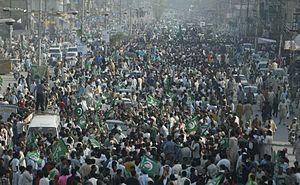
Le mouvement des avocats, le mouvement pour la restauration de l'ordre judiciaire ou le mouvement des robes noires sont les noms donnés à un mouvement populaire de contestations lancé par les avocats et juges du Pakistan en réponse à des mesures prises par le président Pervez Musharraf. Il dure de mars 2007 à mars 2009.
La crise politique pakistanaise de 2009-2012 ou conflit politico-judiciaire est une crise politique caractérisée par une suite d'affaires judiciaires visant des hauts postes politiques, dont le président de la République et le Premier ministre.
Nawaz Sharif, né le 25 décembre 1949 à Lahore, est un homme d'État pakistanais, qui a été Premier ministre à trois reprises non consécutives de 1990 à 1993, de 1997 à 1999, et de 2013 à 2017.